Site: brandenburg
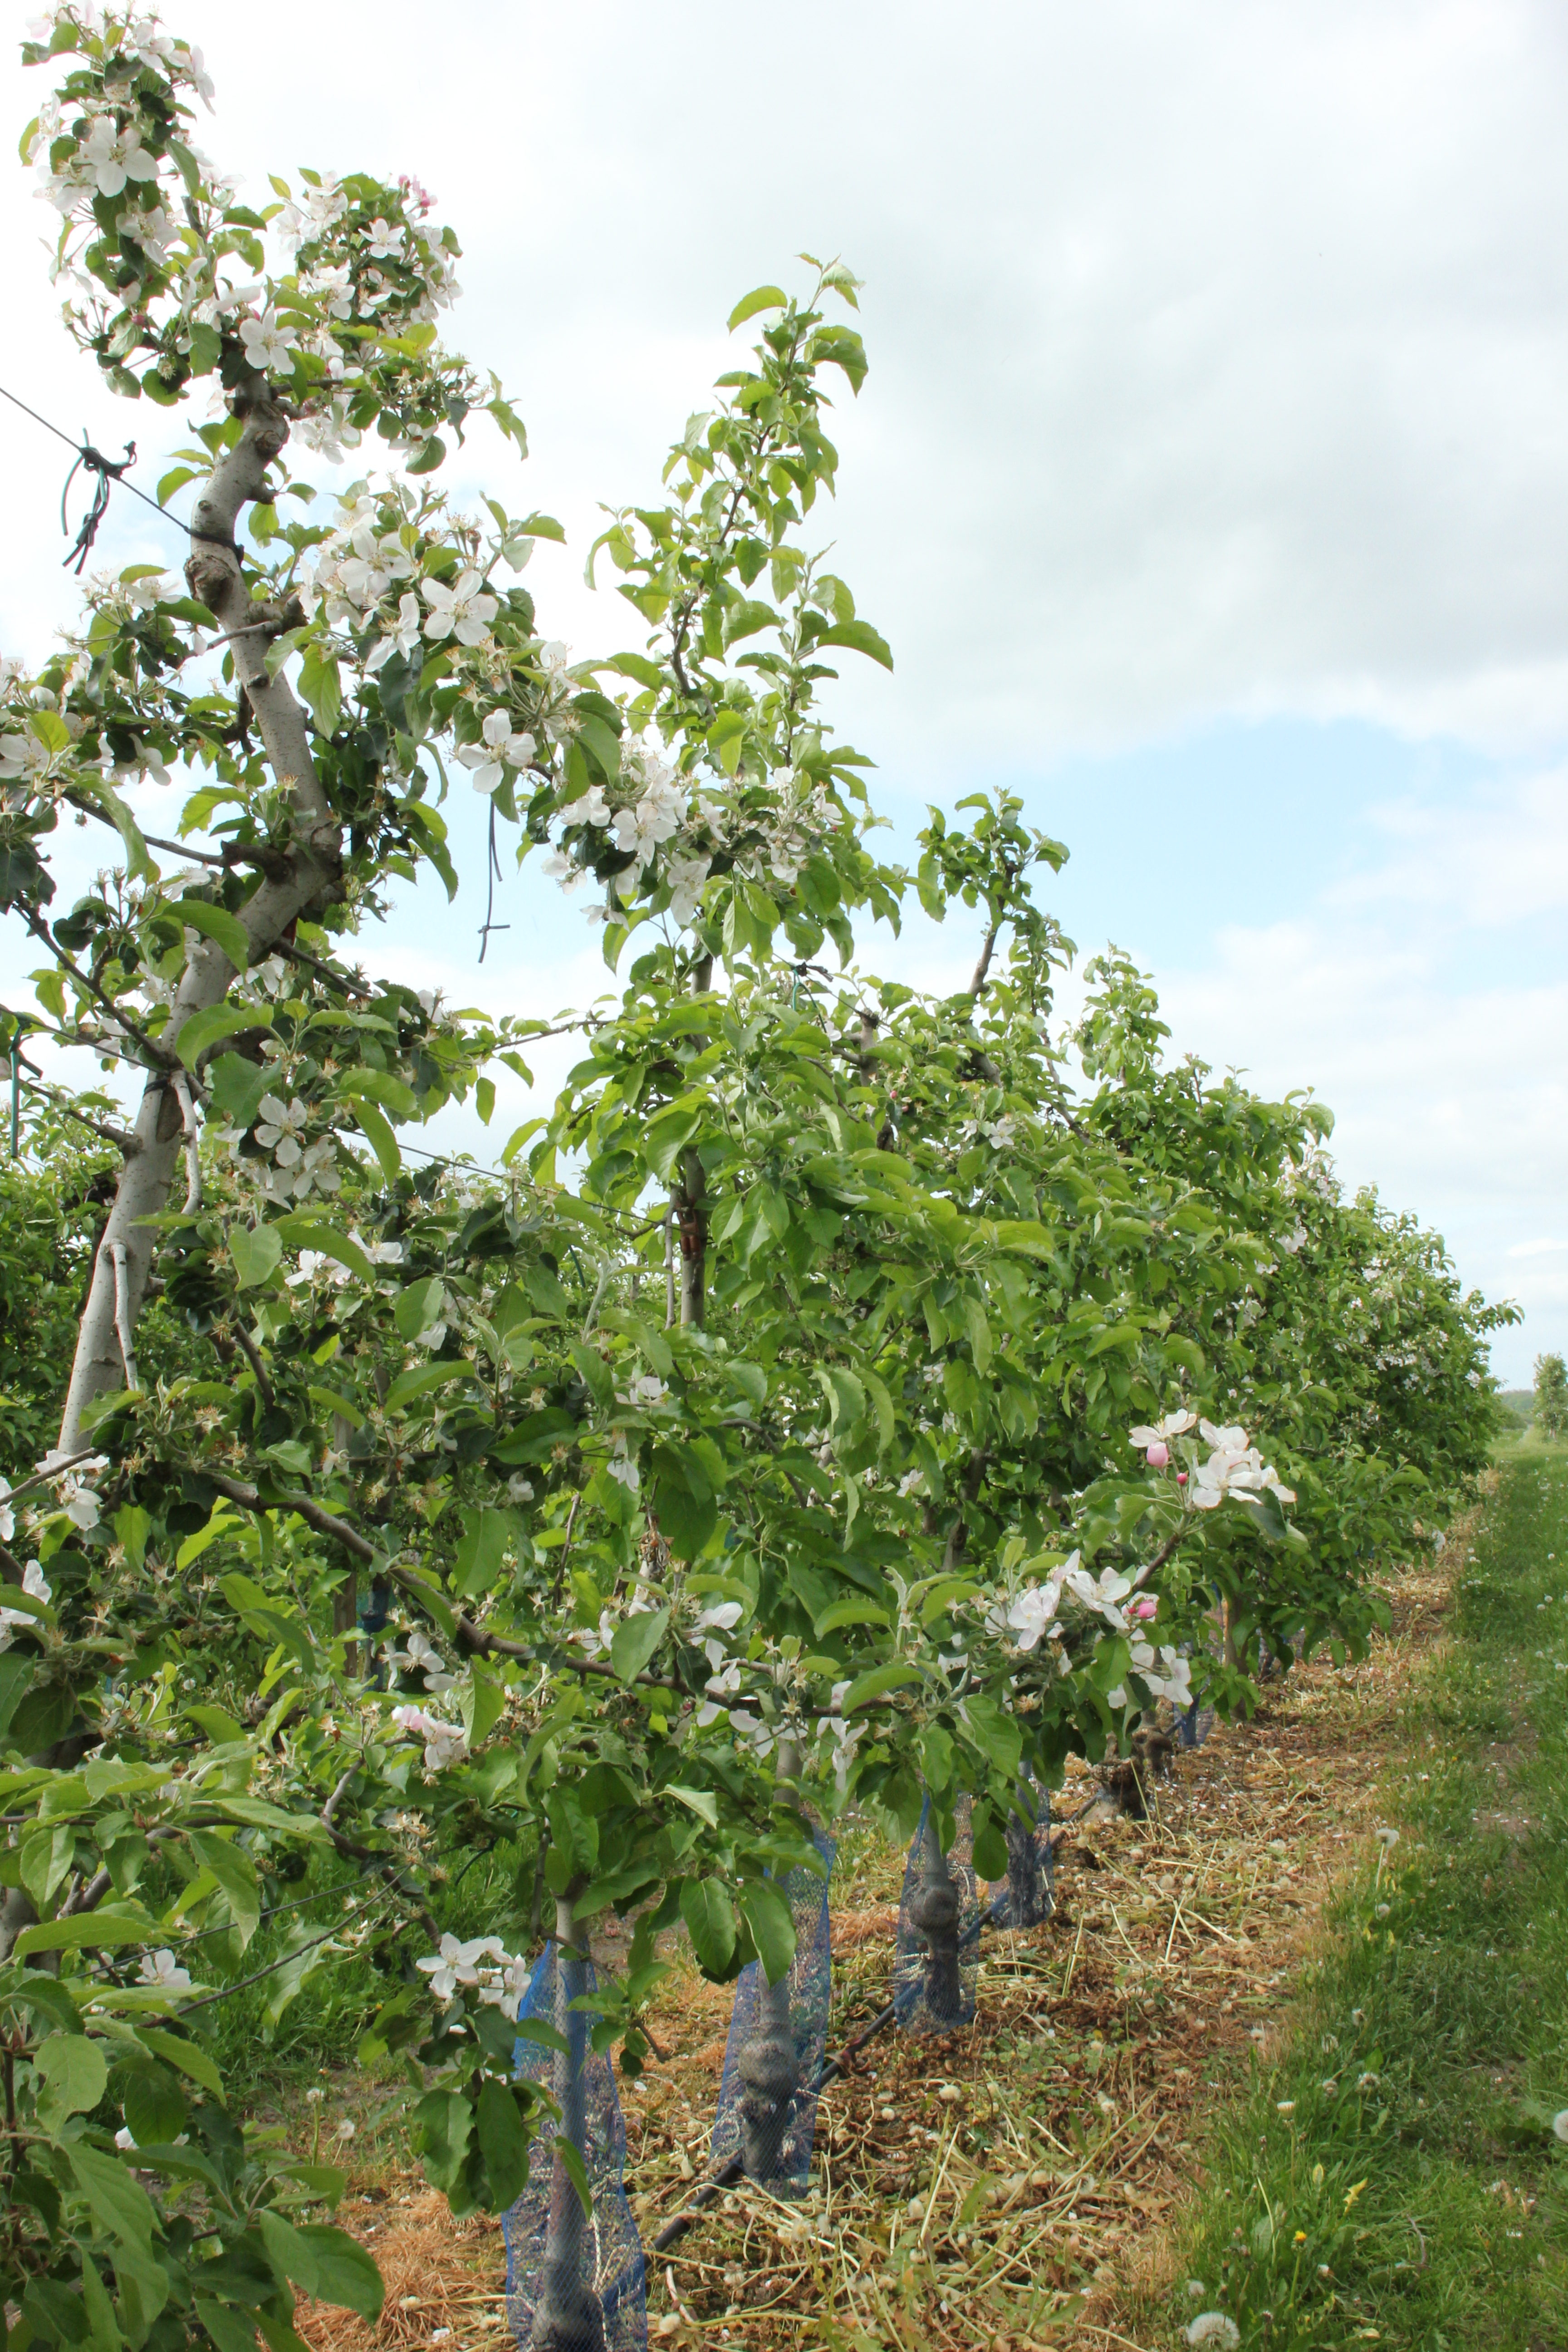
Growth stage (BBCH 67): Flowering